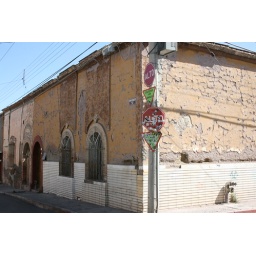
If someone places stickers all over your road signs, simply install new road signs a bit higher...